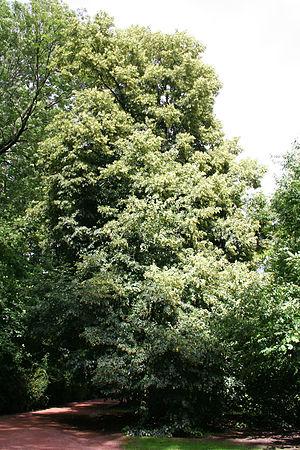
Tilleul de Crimée (Tilia × euchlora). Circonférence mesurée à 1.5 m du sol: 215 cm (2007) Hauteur: 21m (2005) Position exacte
Le Tilleul de Crimée est un arbre de la famille des Tiliaceae ou des Malvaceae, sous-famille des Tilioideae, selon la classification phylogénétique.